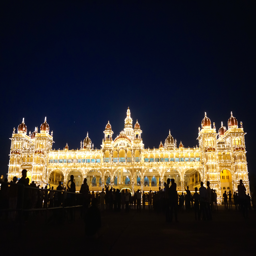
a city with the lights on !